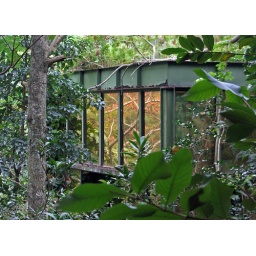
It took a little big of searching, but we found the tea house camouflaged in the forest